Symphony No. 70 (Haydn)

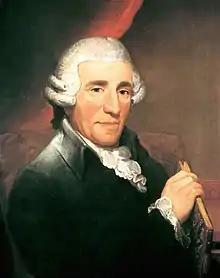
Joseph Haydn

The Symphony No. 70 in D major, Hoboken 1/70, was written by Joseph Haydn to mark the start of construction of a new opera house on the Eszterháza estate. It was premiered on December 18, 1779—one of the few Haydn symphonies where the exact premiere date is known.